Arge (sawfly)

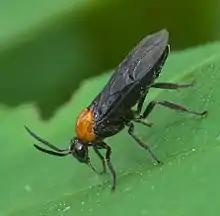

Arge is a genus of sawflies belonging to the family Argidae subfamily Arginae.